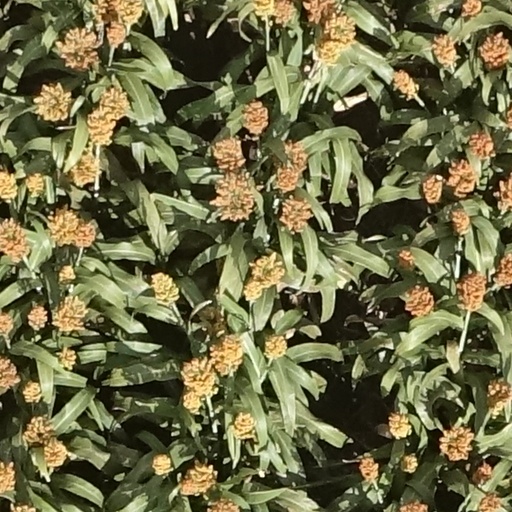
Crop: sorghum